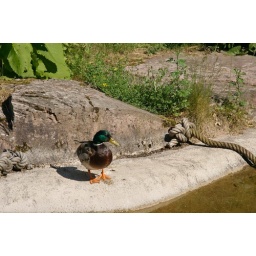
Colorful duck sitting beneath a thick rope